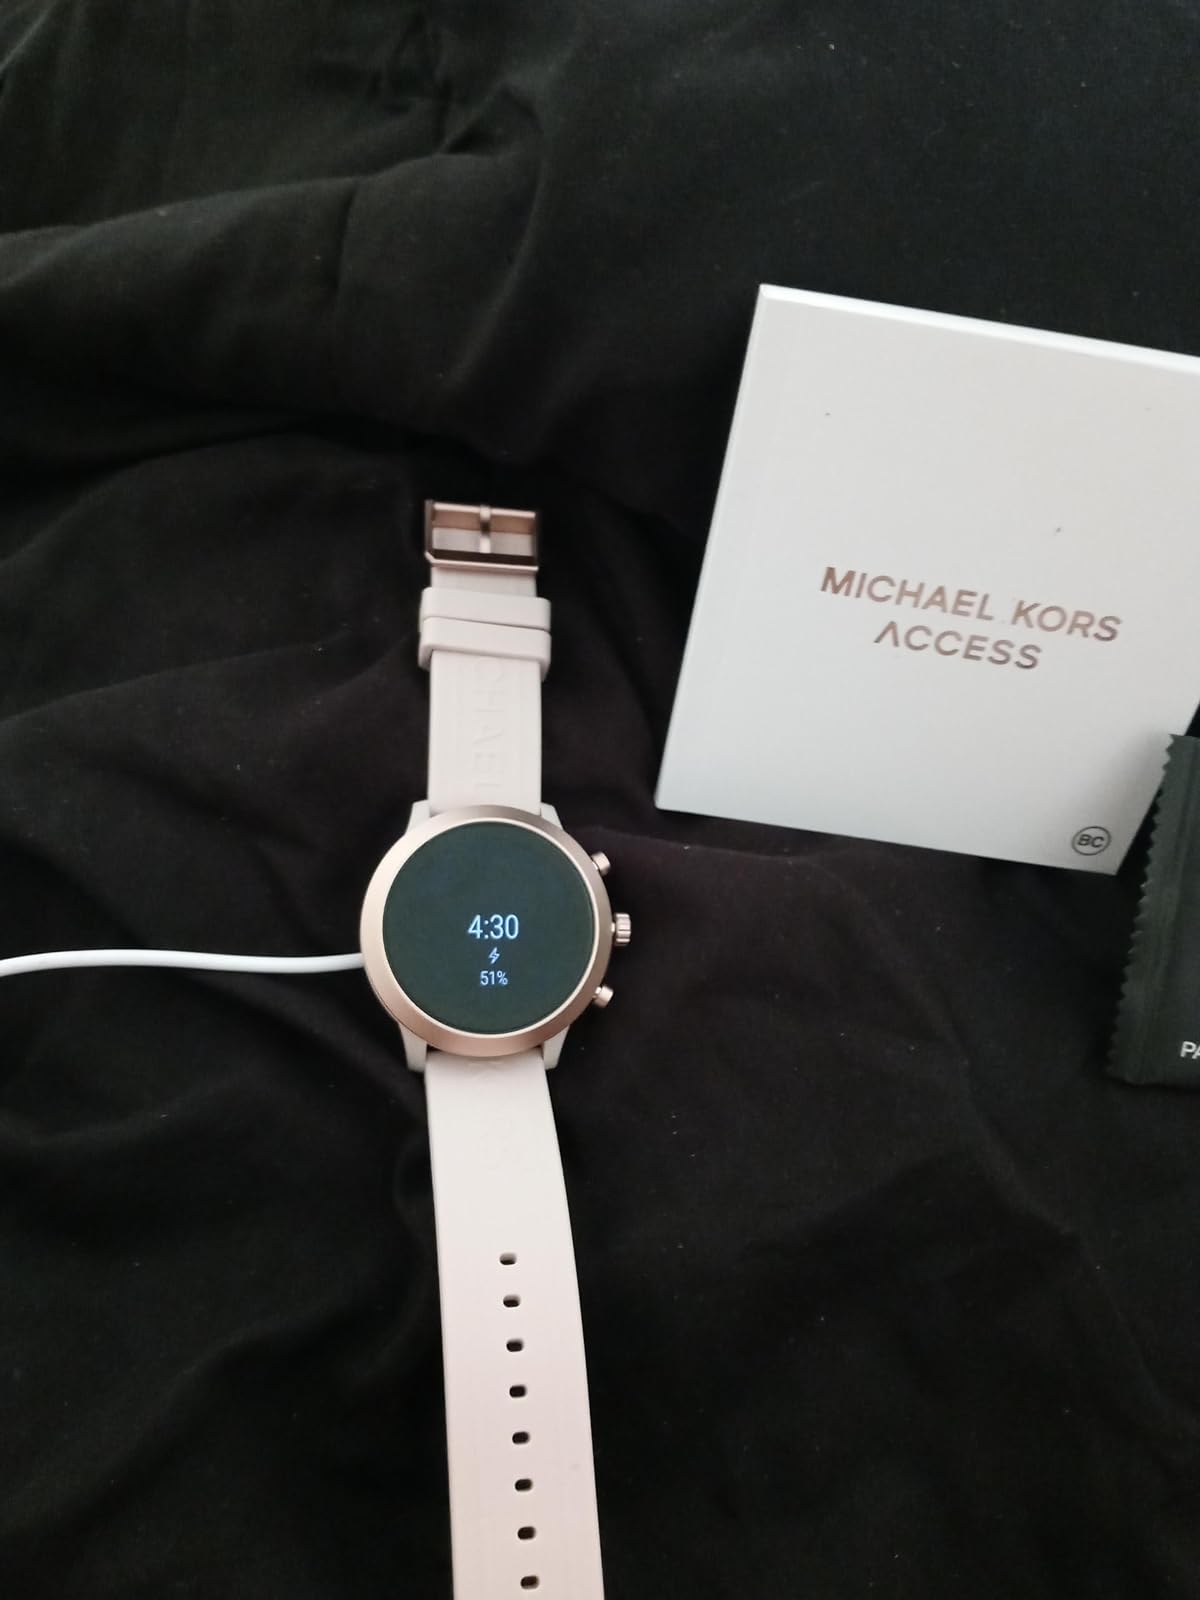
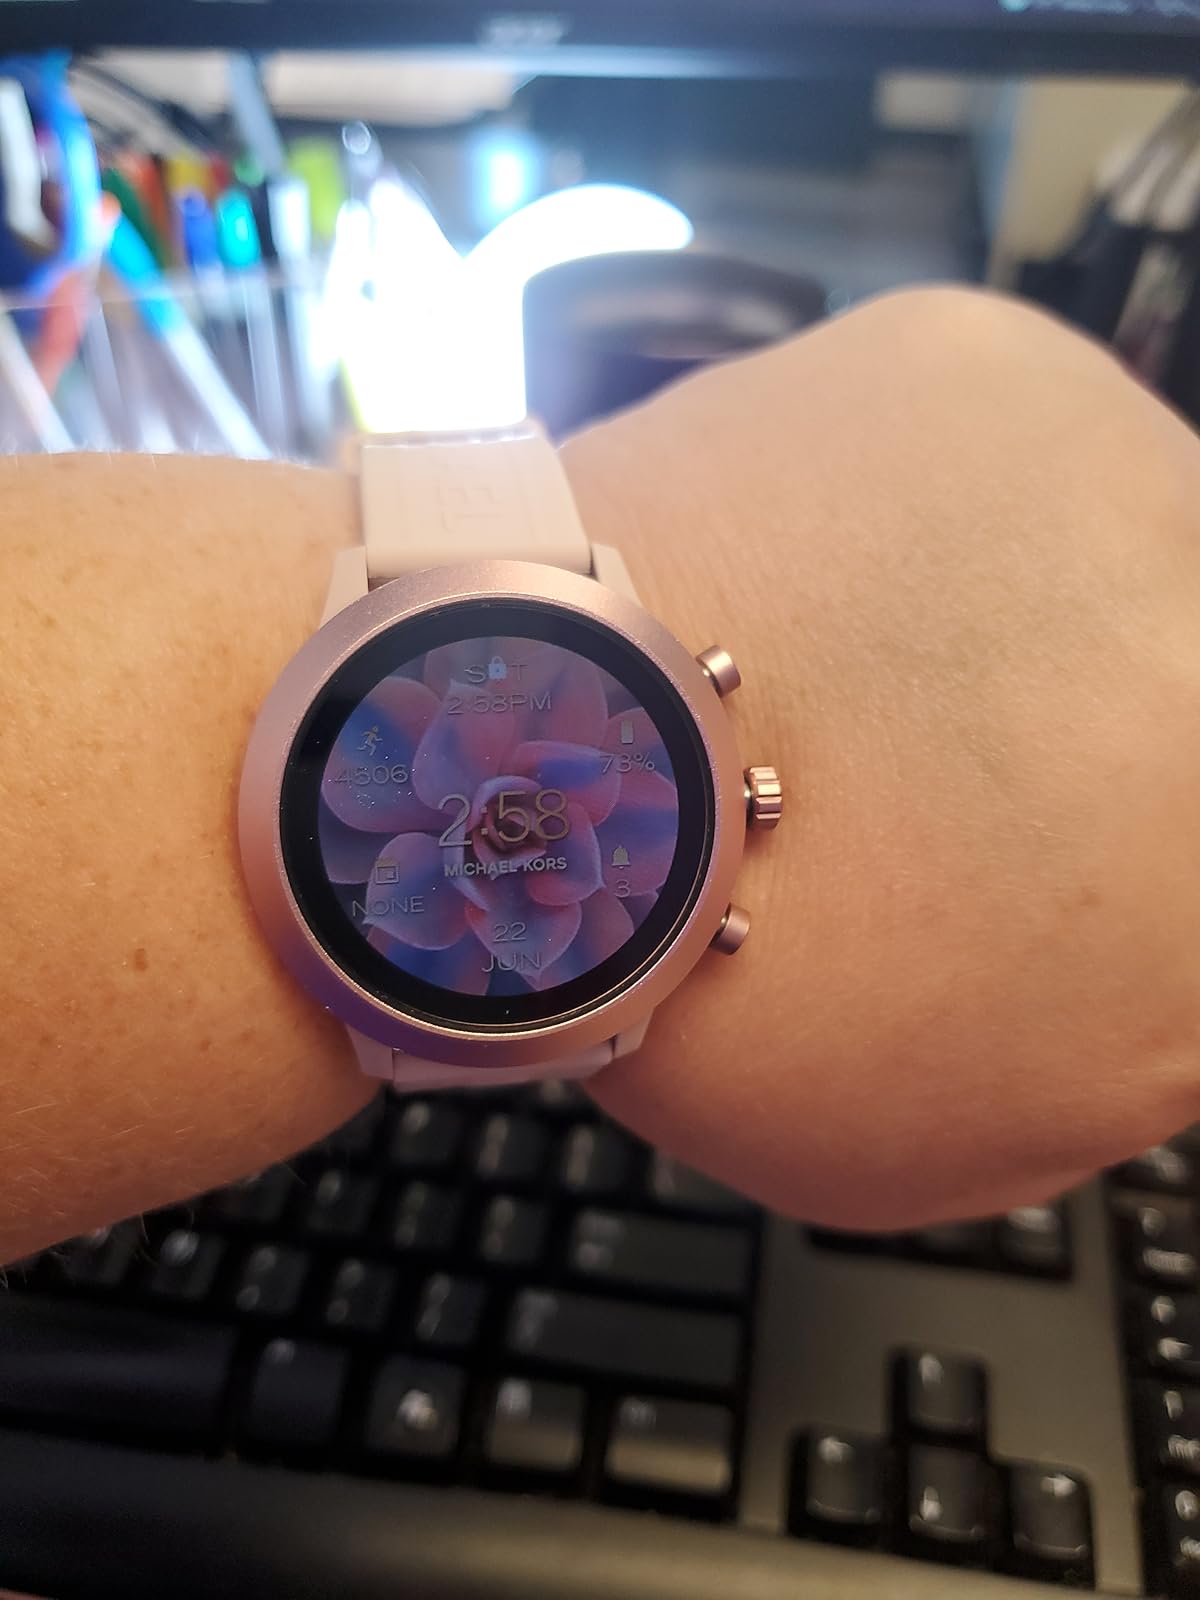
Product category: smartwatch
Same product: yes